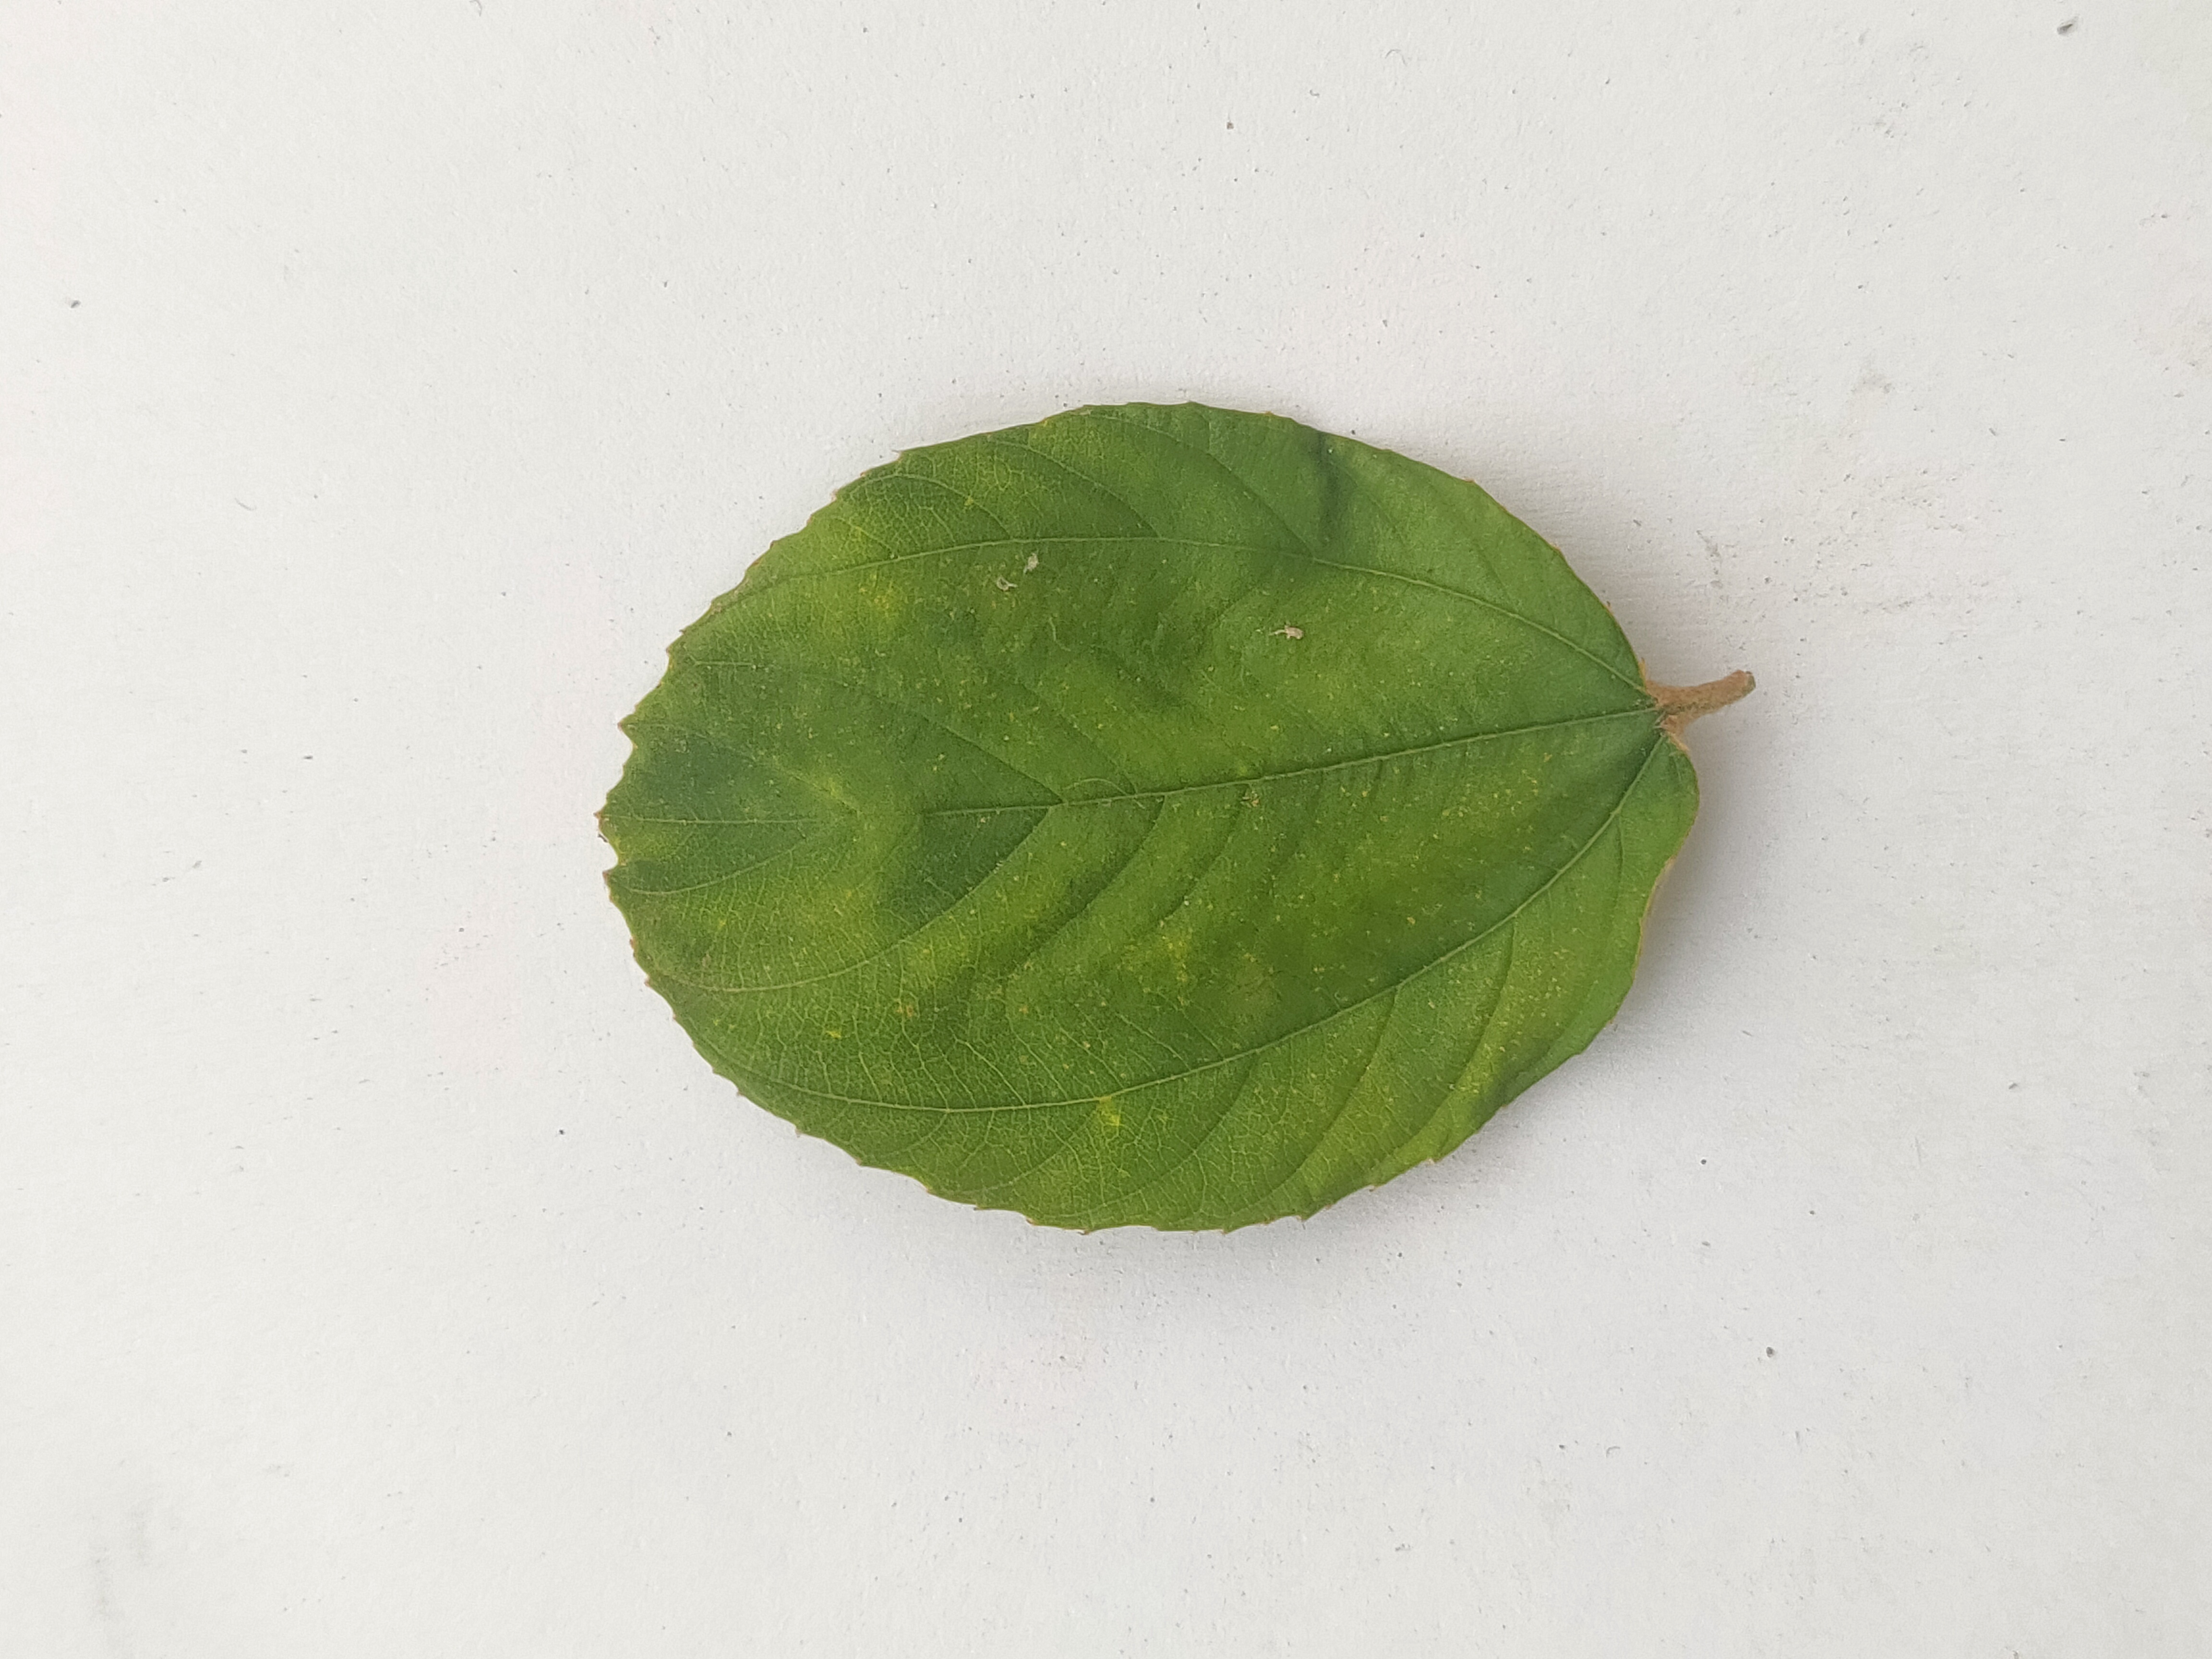
Leaf variety: Plum